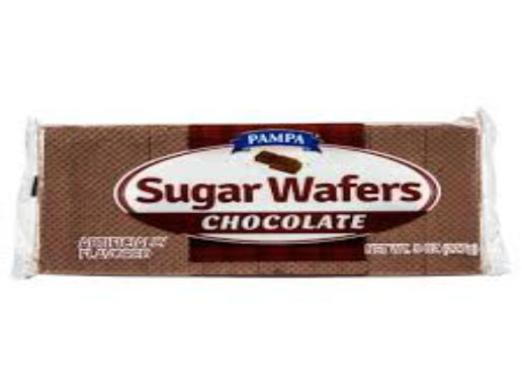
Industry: Food